Russo-Ukrainian War

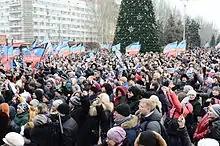
Pro-Russian supporters in Donetsk, 20 December 2014

In 2017, Ukraine appealed to a court of arbitration over the use of the Kerch Strait. By 2018 Russia had built a bridge over the strait, limiting the size of ships that could pass through, imposed new regulations, and repeatedly detained Ukrainian vessels. On 25 November 2018, three Ukrainian boats traveling from Odesa to Mariupol were seized by Russian warships; 24 Ukrainian sailors were detained. A day later on 26 November, the Ukrainian parliament overwhelmingly backed the imposition of martial law along Ukraine's coastal regions and those bordering Russia.